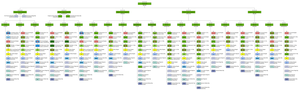
L’Armée de terre chinoise est la branche terrestre de l’Armée populaire de libération. C’est la plus grande et ancienne branche de l'ensemble des forces armées chinoises. On peut faire remonter son histoire à partir de 1927, mais elle n'a été officiellement établie qu’en 1948. En 2012, elle dispose d’une force de 1 600 000 personnes ce qui en fait la plus grande armée permanente dans le monde. En outre, elle a une force de réserve de 510 000 militaires. Depuis, on assiste à une forte baisse des effectifs.